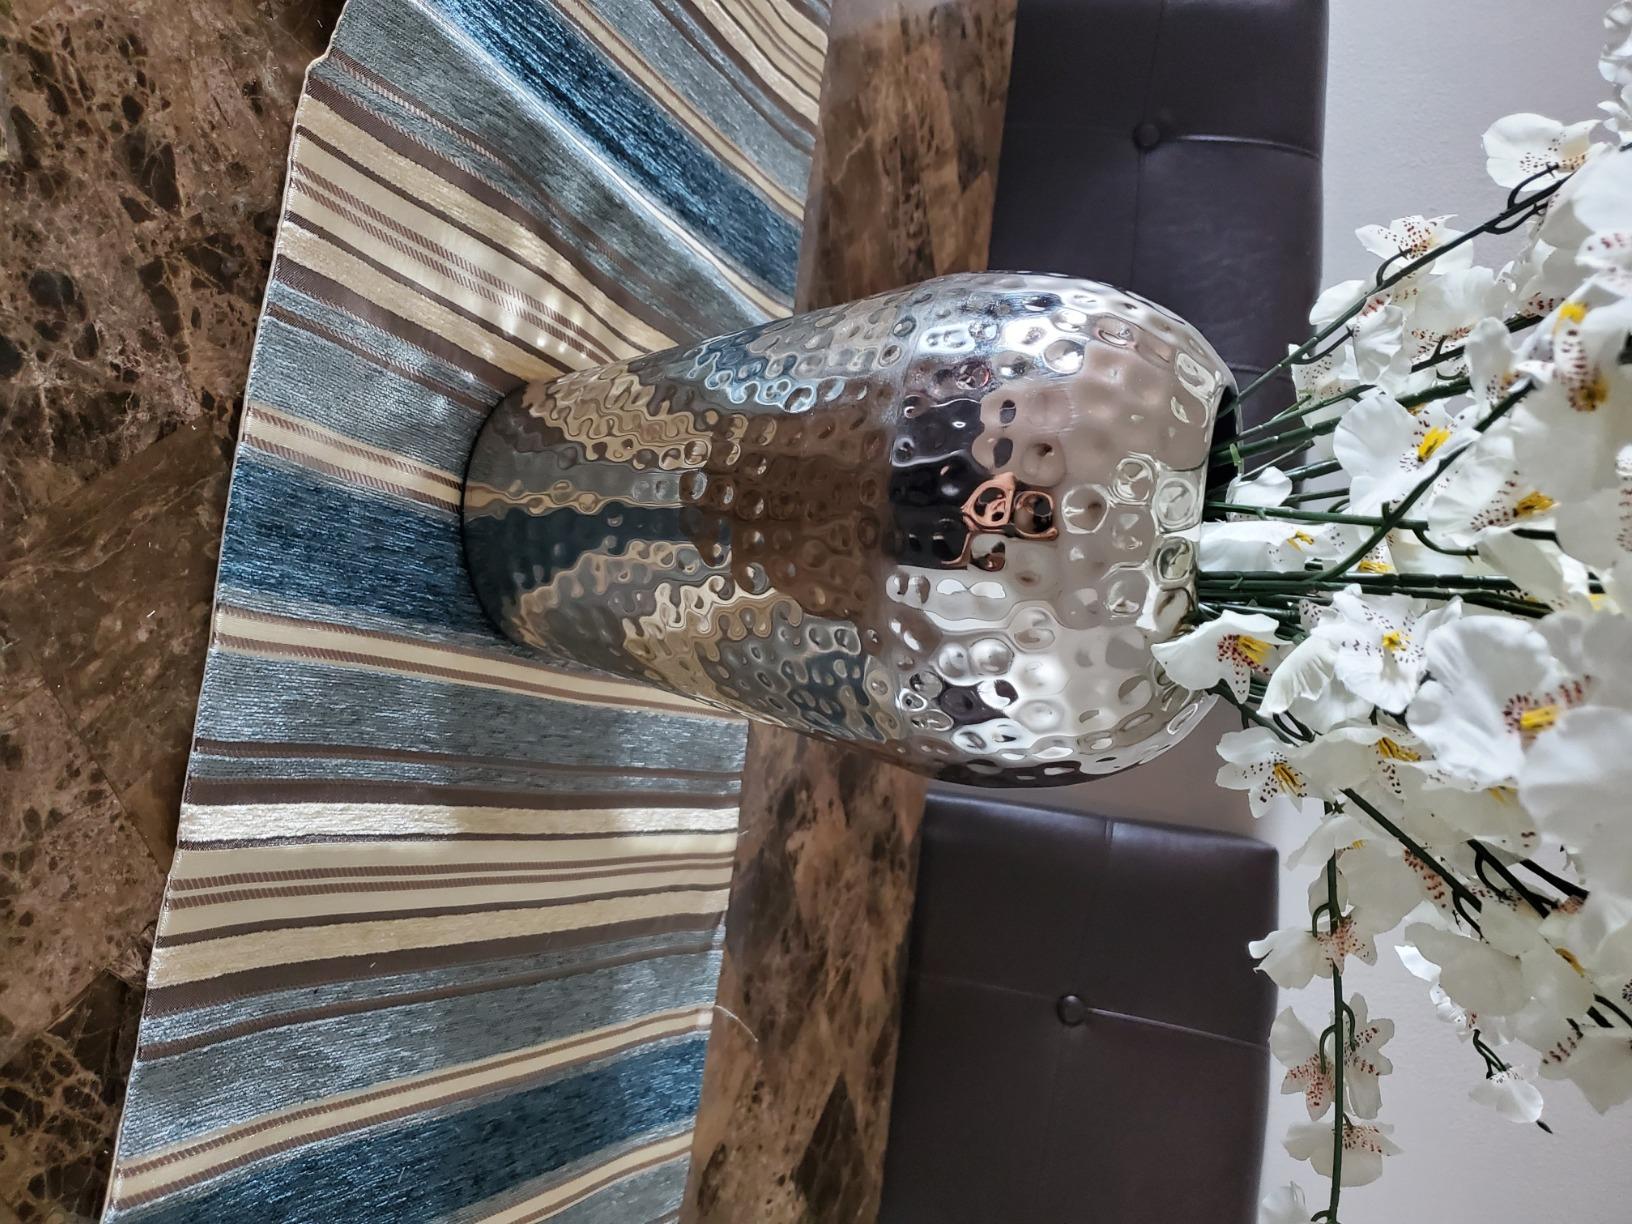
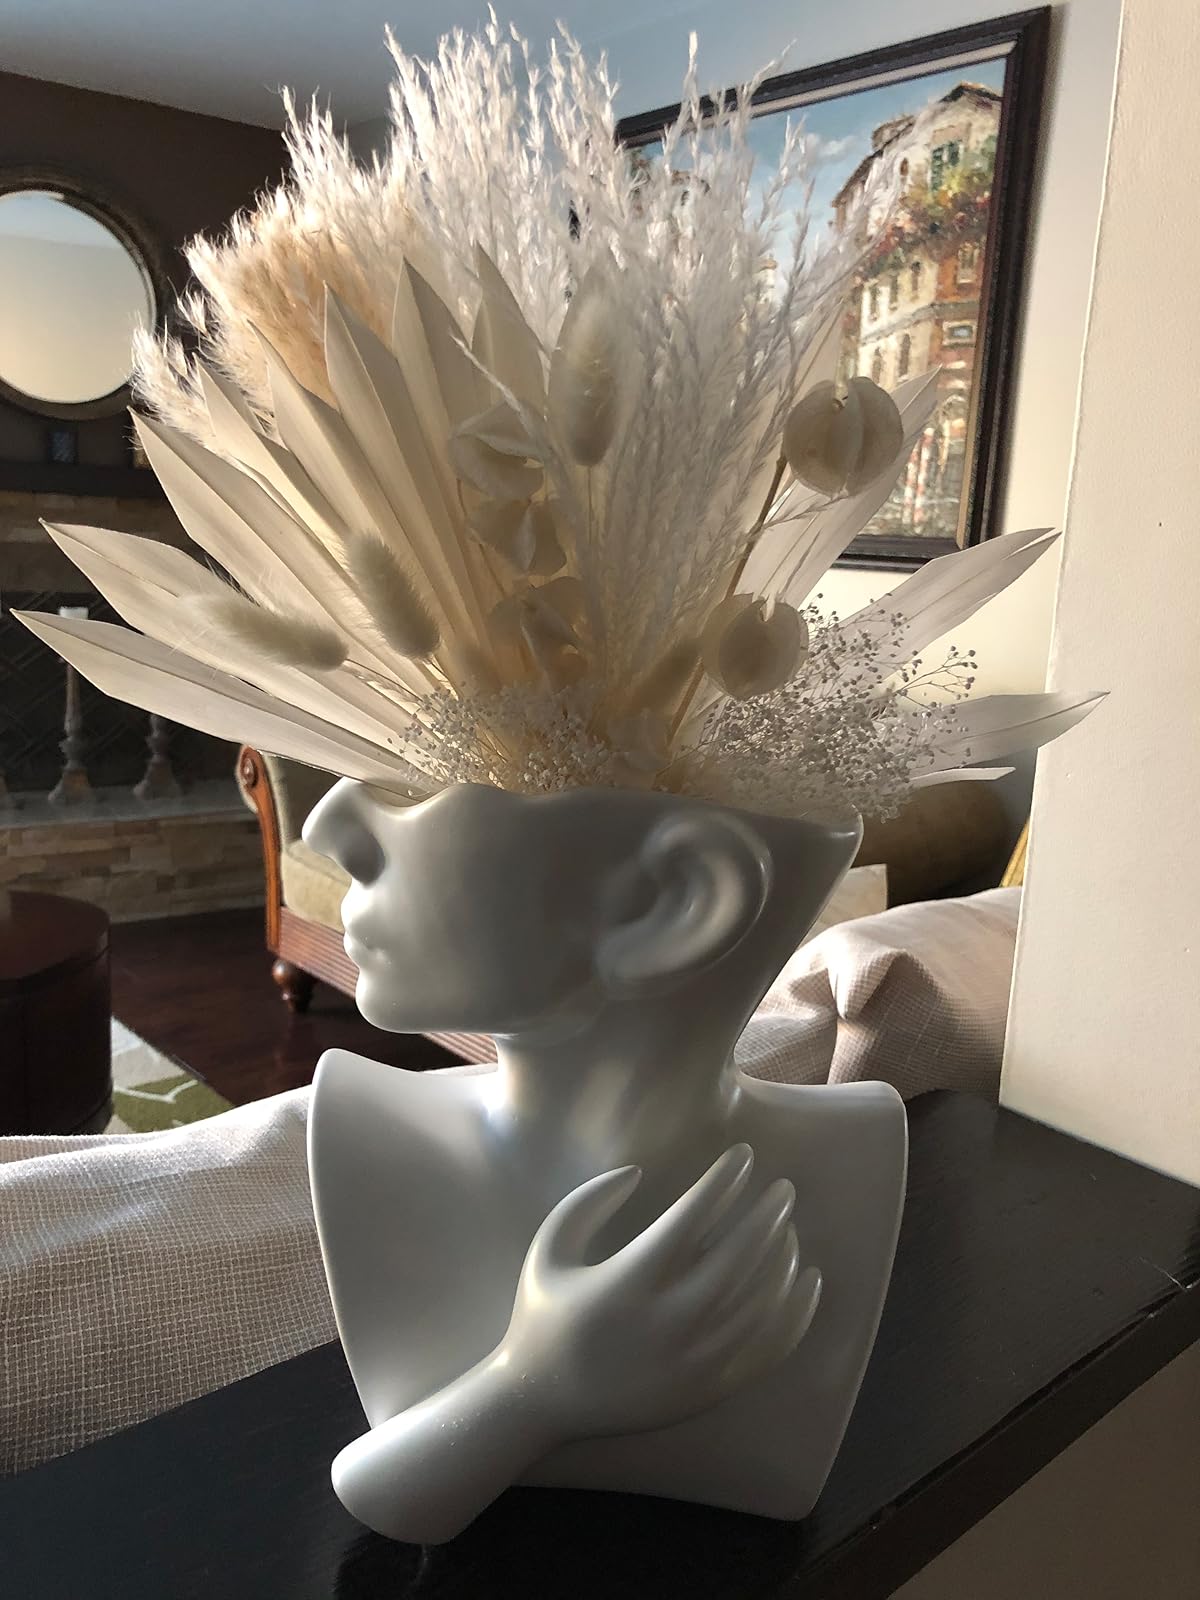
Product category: vase
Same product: no